Plug-in electric vehicles in Japan

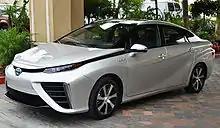
Toyota Mirai hydrogen fuel cell car

Retail deliveries of the Tesla Model S began in Japan in September 2014. The Leaf continued as the market leader in 2014 for the fourth year running with 14,177 units sold, followed by the Outlander P-HEV with 10,064 units, together representing about 80% of the plug-in segment sales in Japan in 2014.